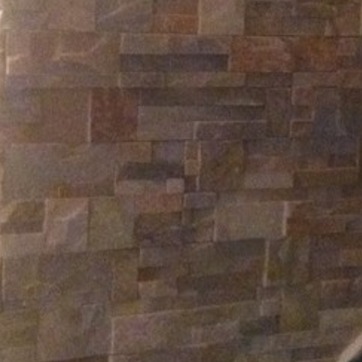
Material: stone